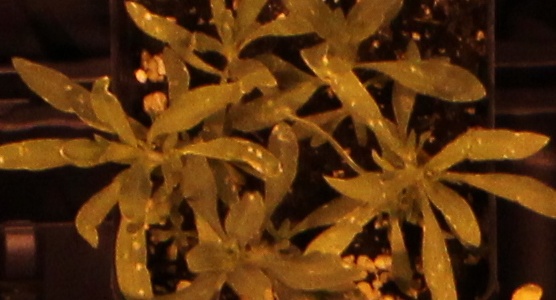
Label: Kochia